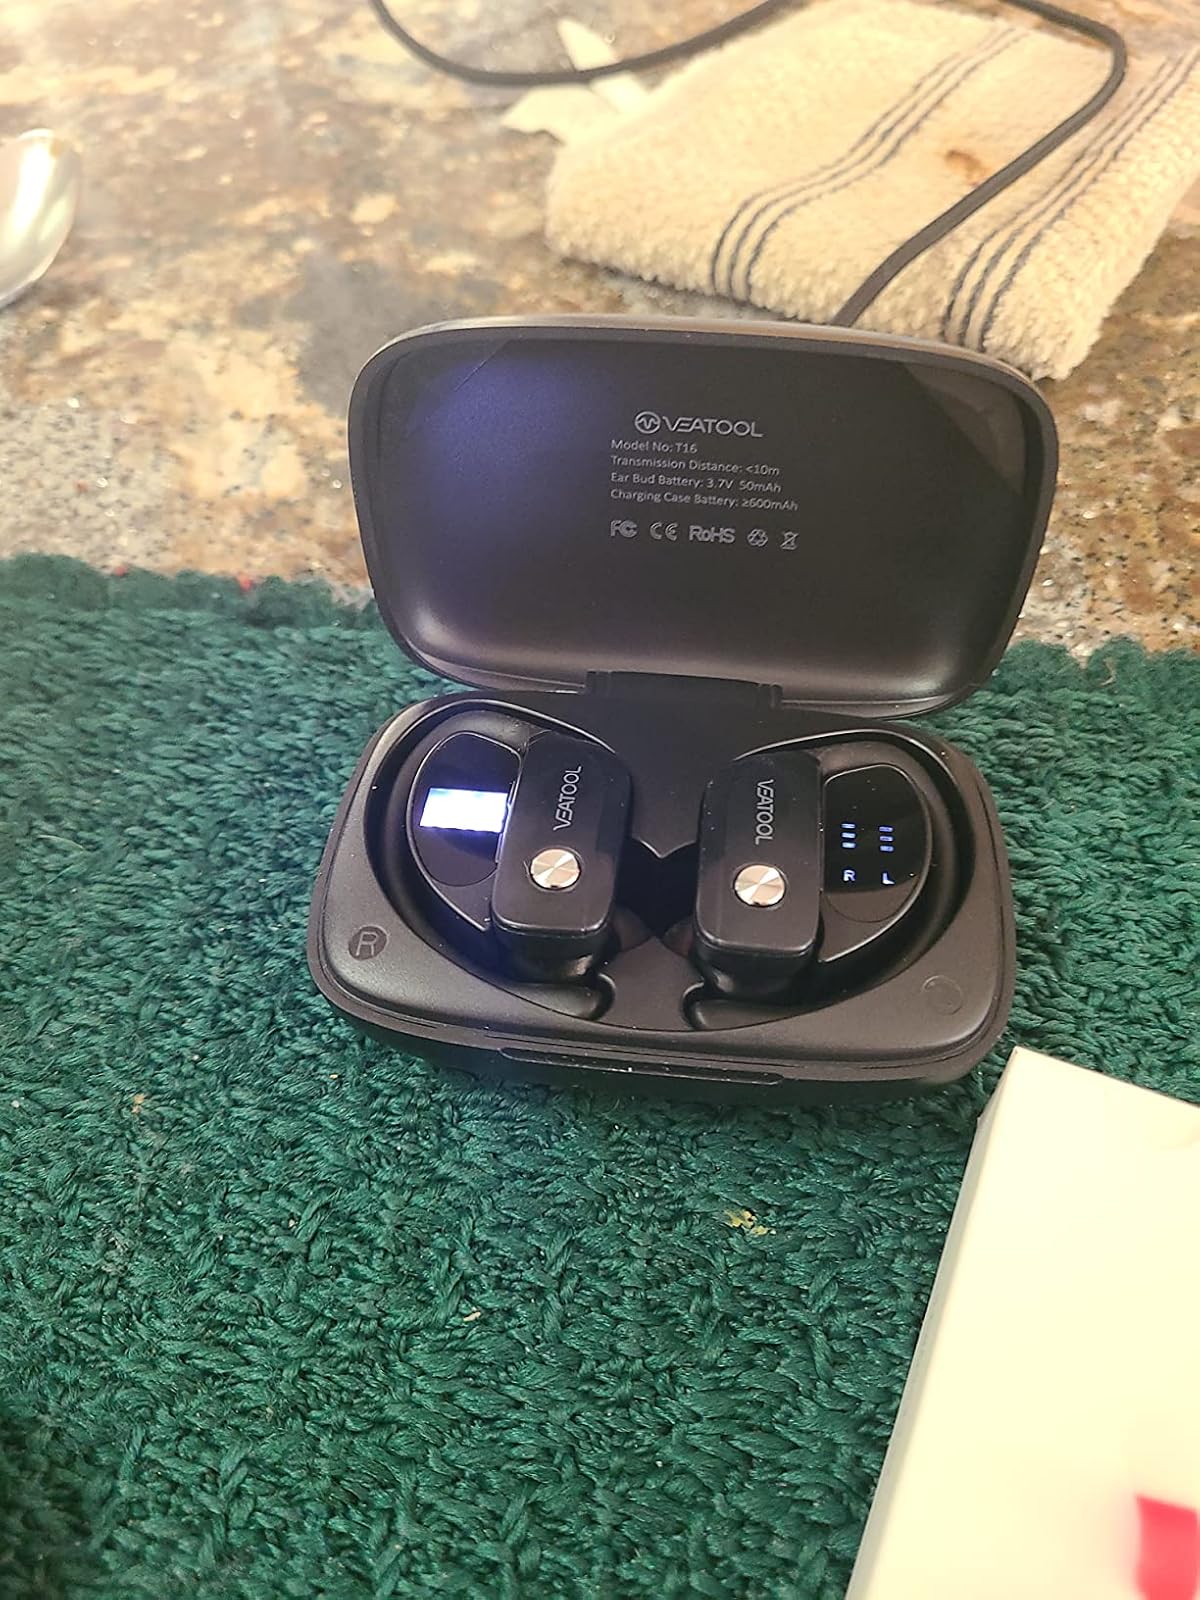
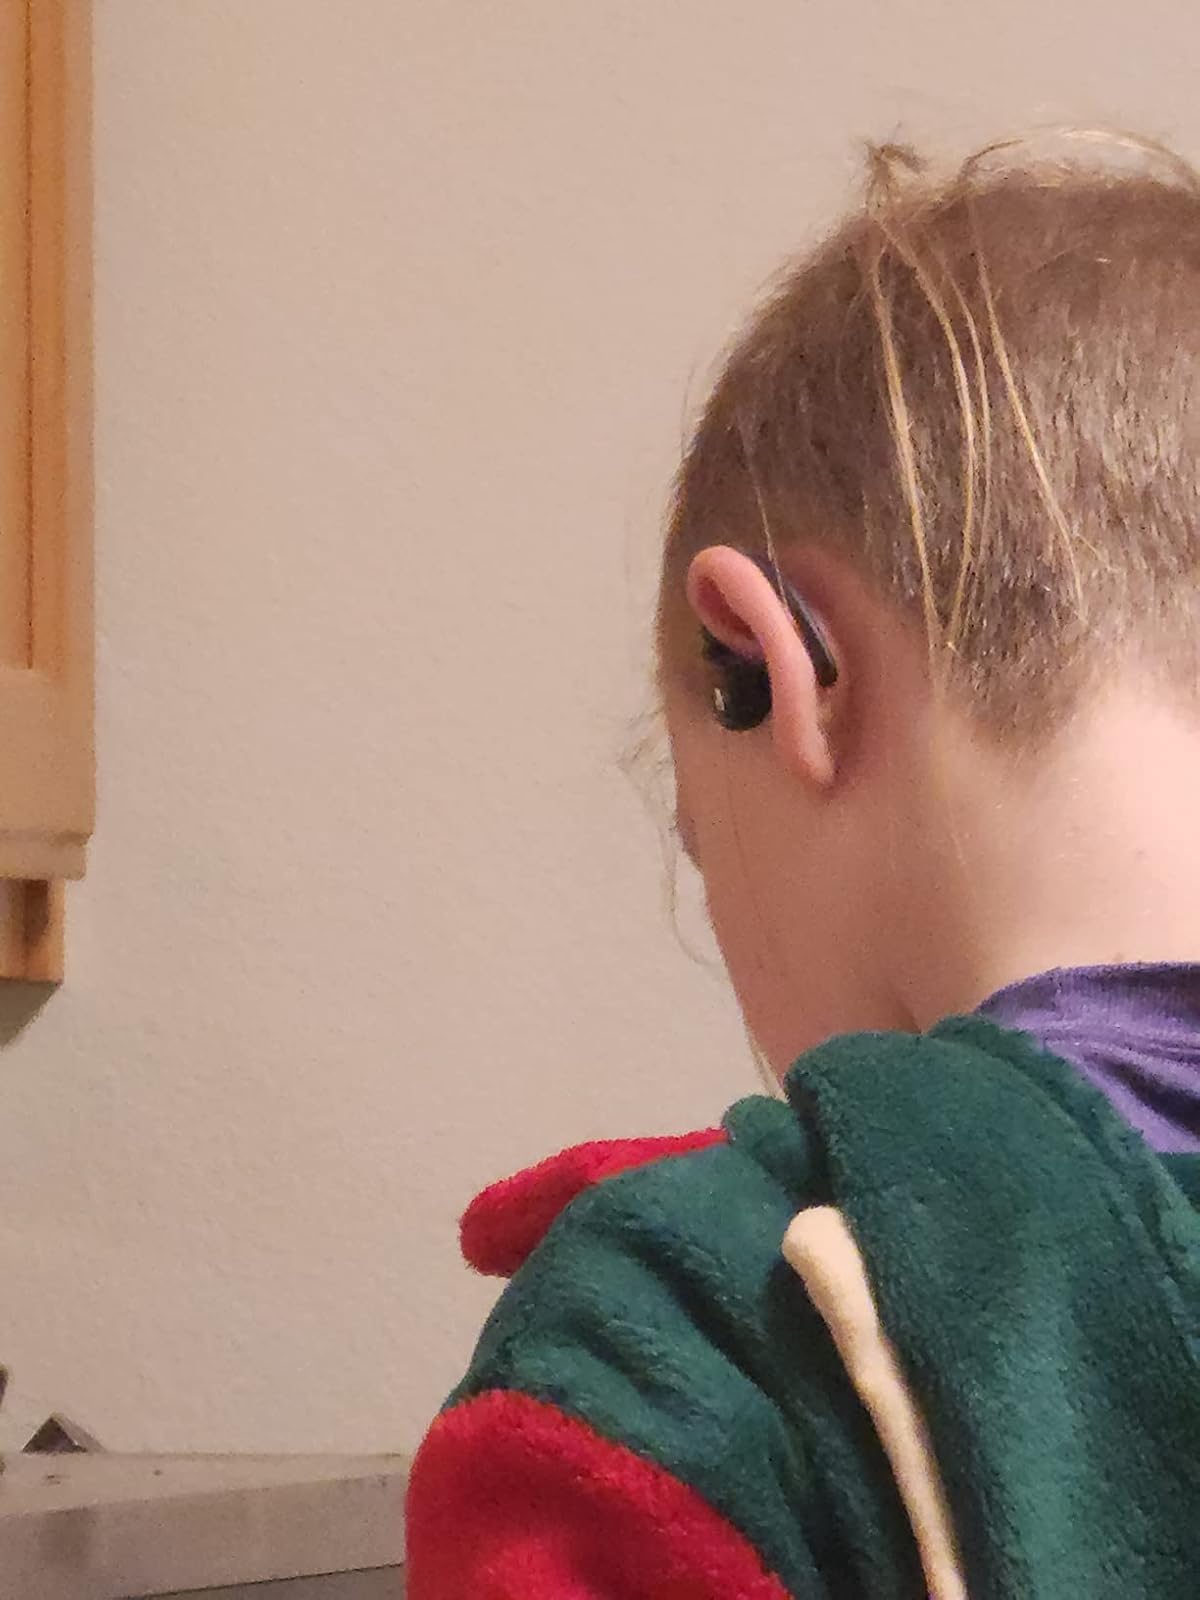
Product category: earbuds
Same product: yes